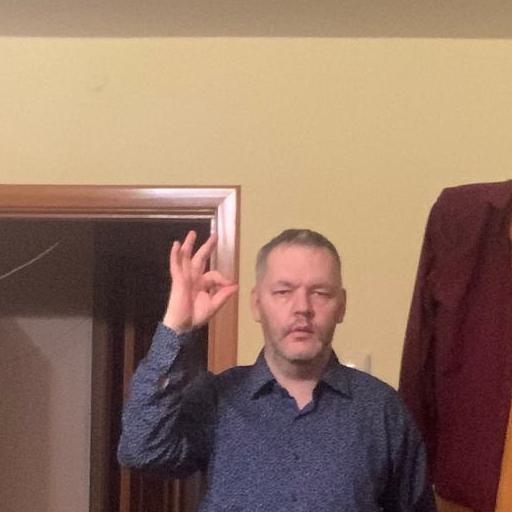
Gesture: ok